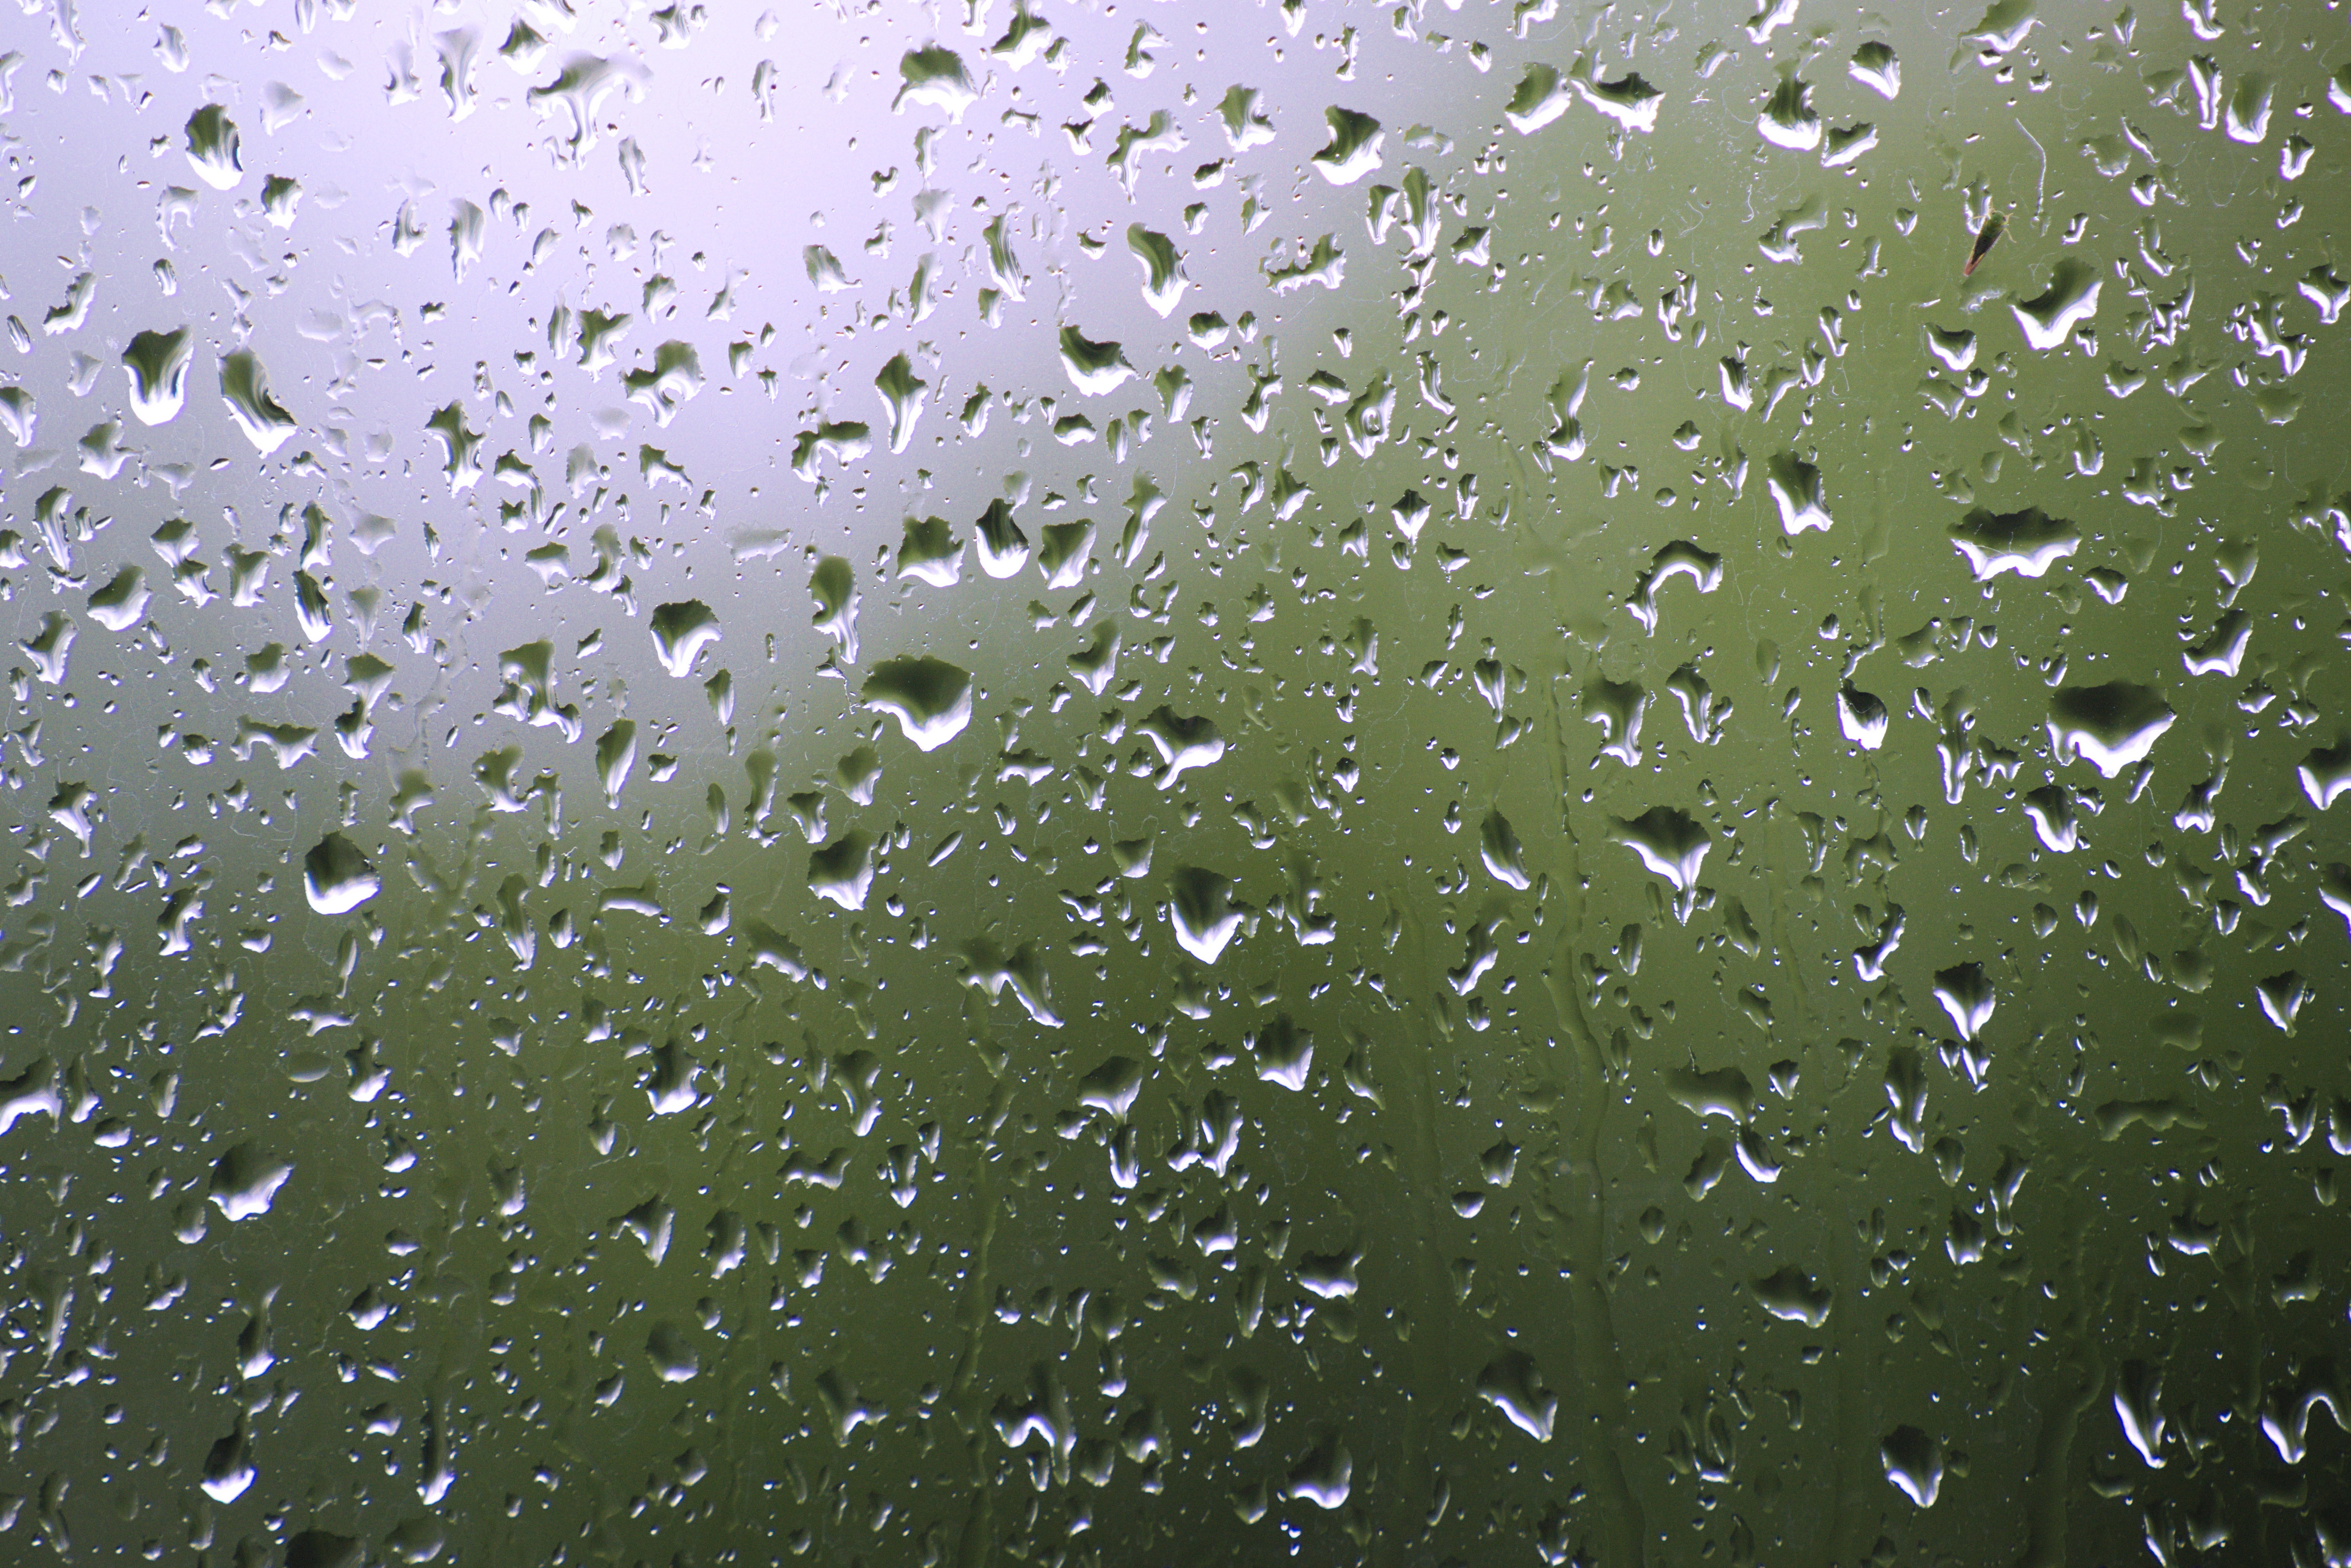
water, grass, drop, rain, leaf, window, glass, raindrop, wet, pattern, green, weather, drip, transparent, sad, background, blurry, moist, drop of water, disc, freezing, slurry, plant stem